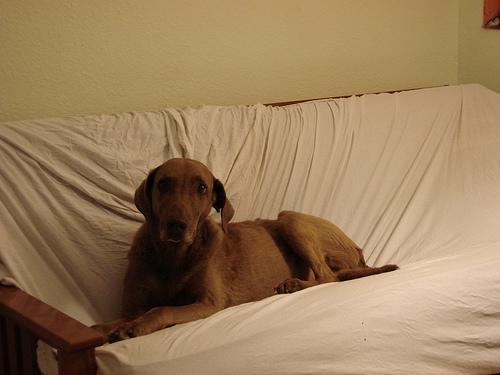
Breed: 215-n000075-Chesapeake_Bay_retriever